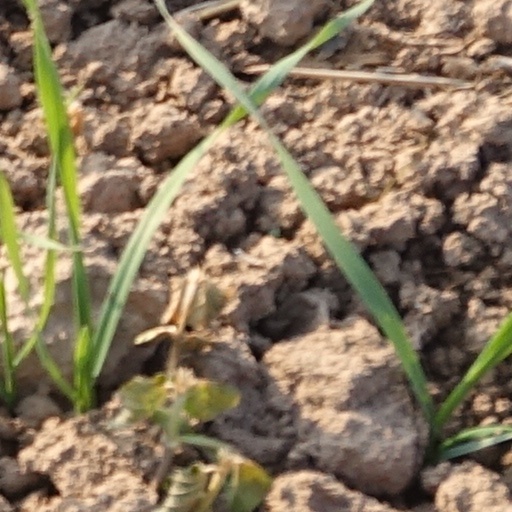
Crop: wheat